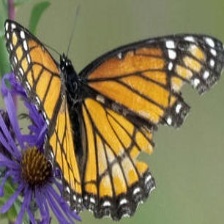
Species: VICEROY
Butterfly family (ImageNet category): monarch